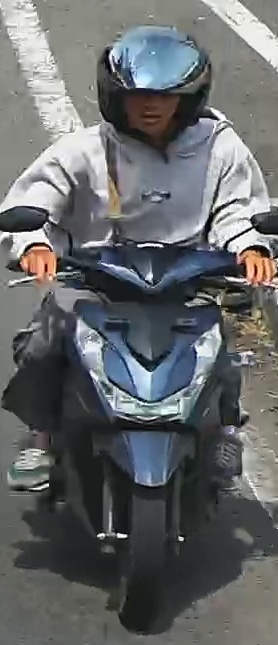
person-with-helmet: 1
person-without-helmet: 0